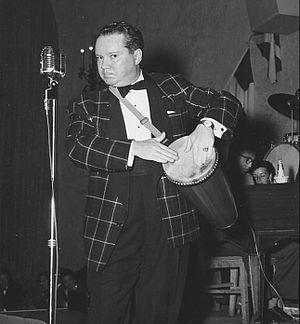
Bill Thompson était un acteur de radio et de cinéma américain ayant prêté sa voix à Droopy, Spike le bouledogue et plusieurs personnages des studios Disney dont le Gardien Lanature.